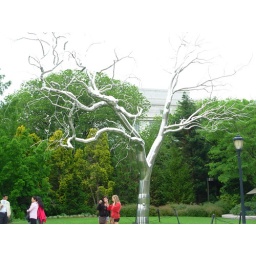
A completely silver tree in an art scuplture garden.